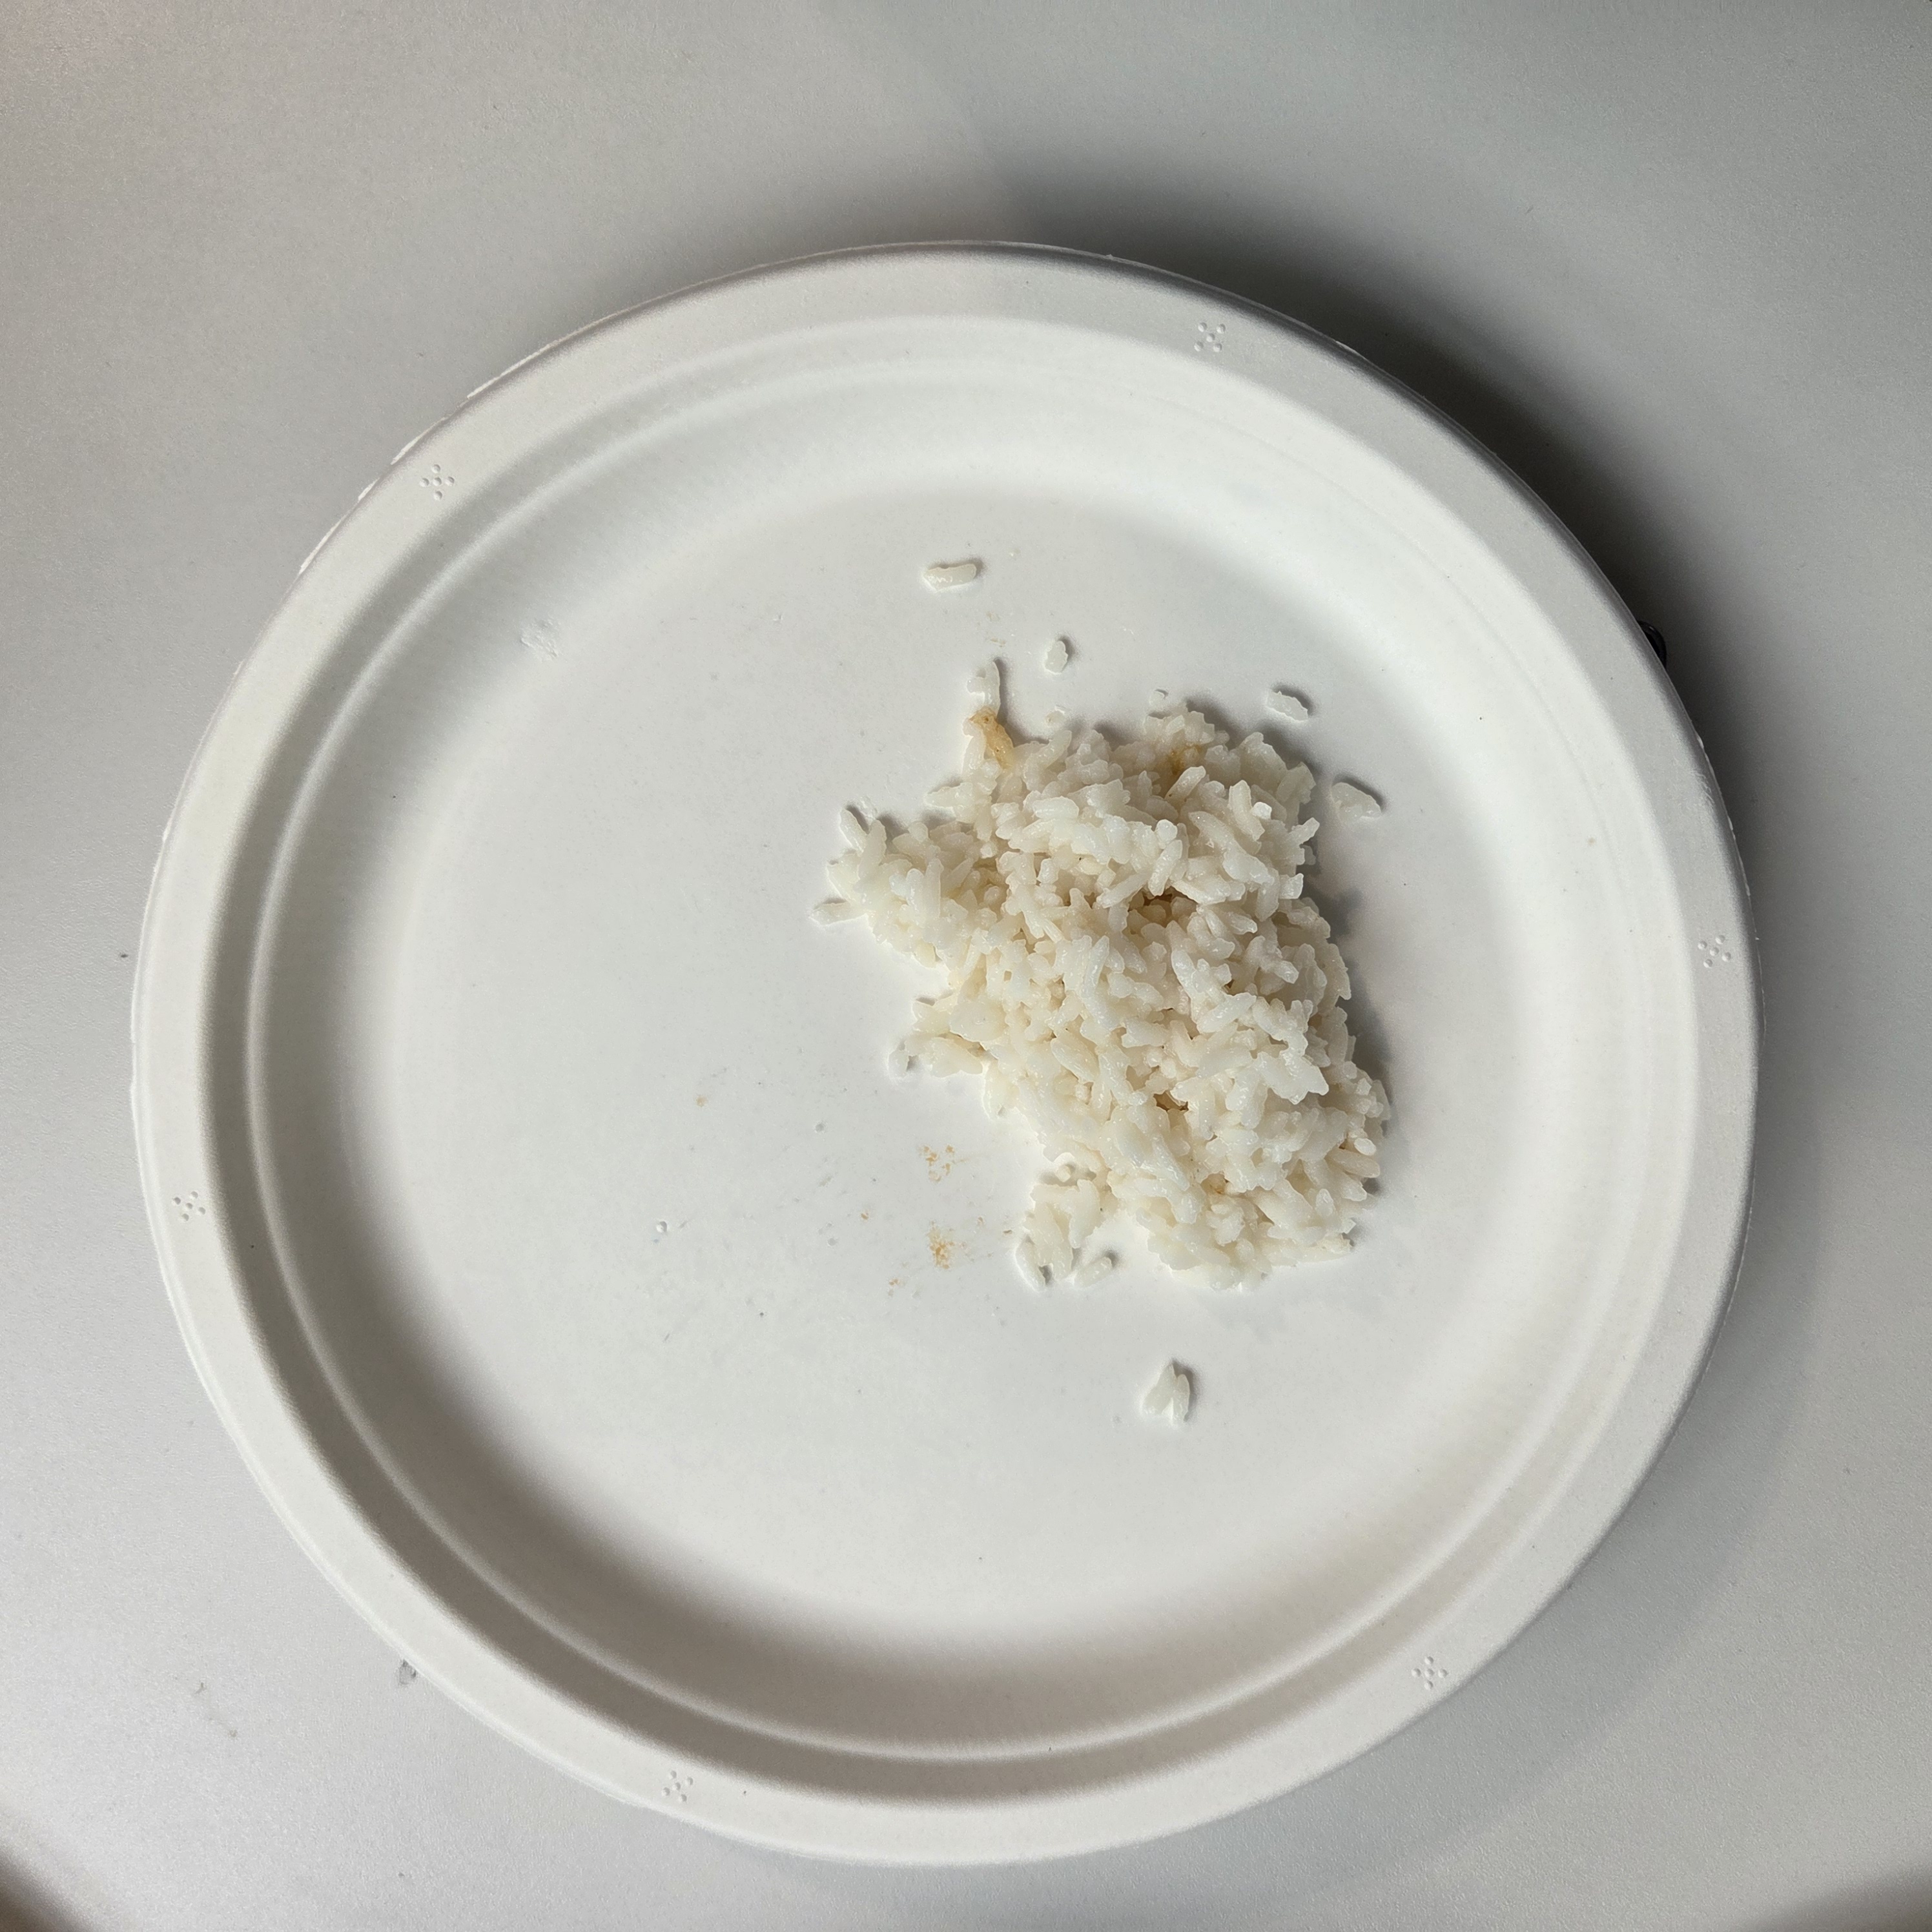
Ingredients: rice